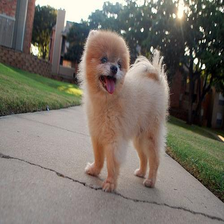
Species: dog
Breed: pomeranian